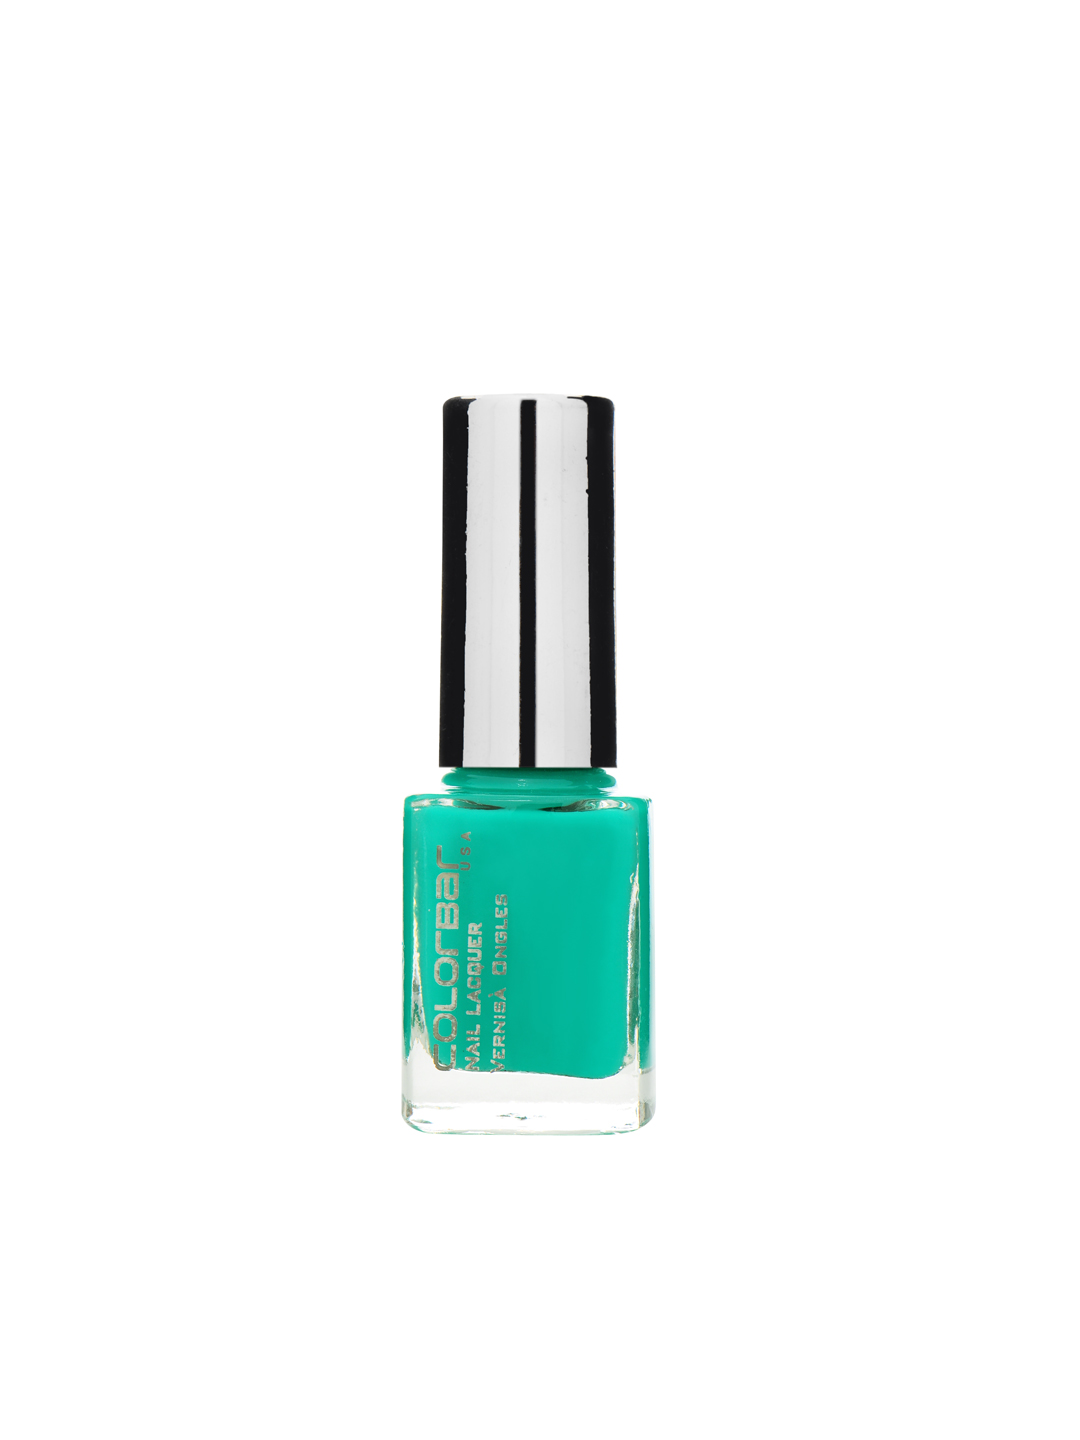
Colorbar Apple Martini Nail Lacquer 06
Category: Personal Care / Nails / Nail Polish
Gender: Women
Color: Green
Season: Spring 2017
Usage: Casual